Ankara

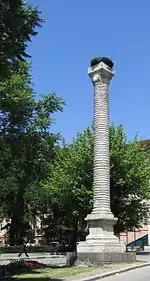

The city is well known during the 4th century as a center of Christian activity (see also below), due to frequent imperial visits, and through the letters of the pagan scholar Libanius. Bishop Marcellus of Ancyra and Basil of Ancyra were active in the theological controversies of their day, and the city was the site of no fewer than three church synods in 314, 358 and 375, the latter two in favor of Arianism.